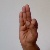
The image shows a hand gesture representing the letter 'F' in Indian Sign Language.